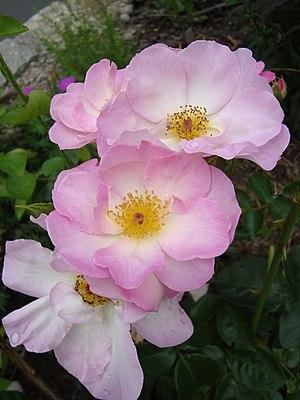
Un rosier ADR est un rosier ayant obtenu le certificat d'approbation de la rose allemande récompensant les variétés de roses ayant réussi des tests de culture drastiques effectués dans onze différents « jardins d'agrément ADR » en Allemagne. Ce label est considéré comme un des plus difficiles à obtenir dans le monde.